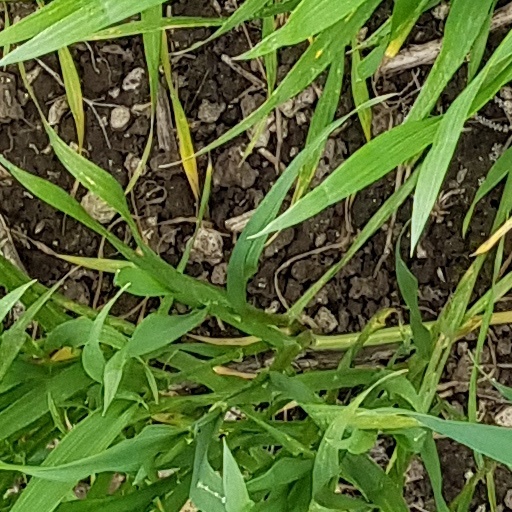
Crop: wheat